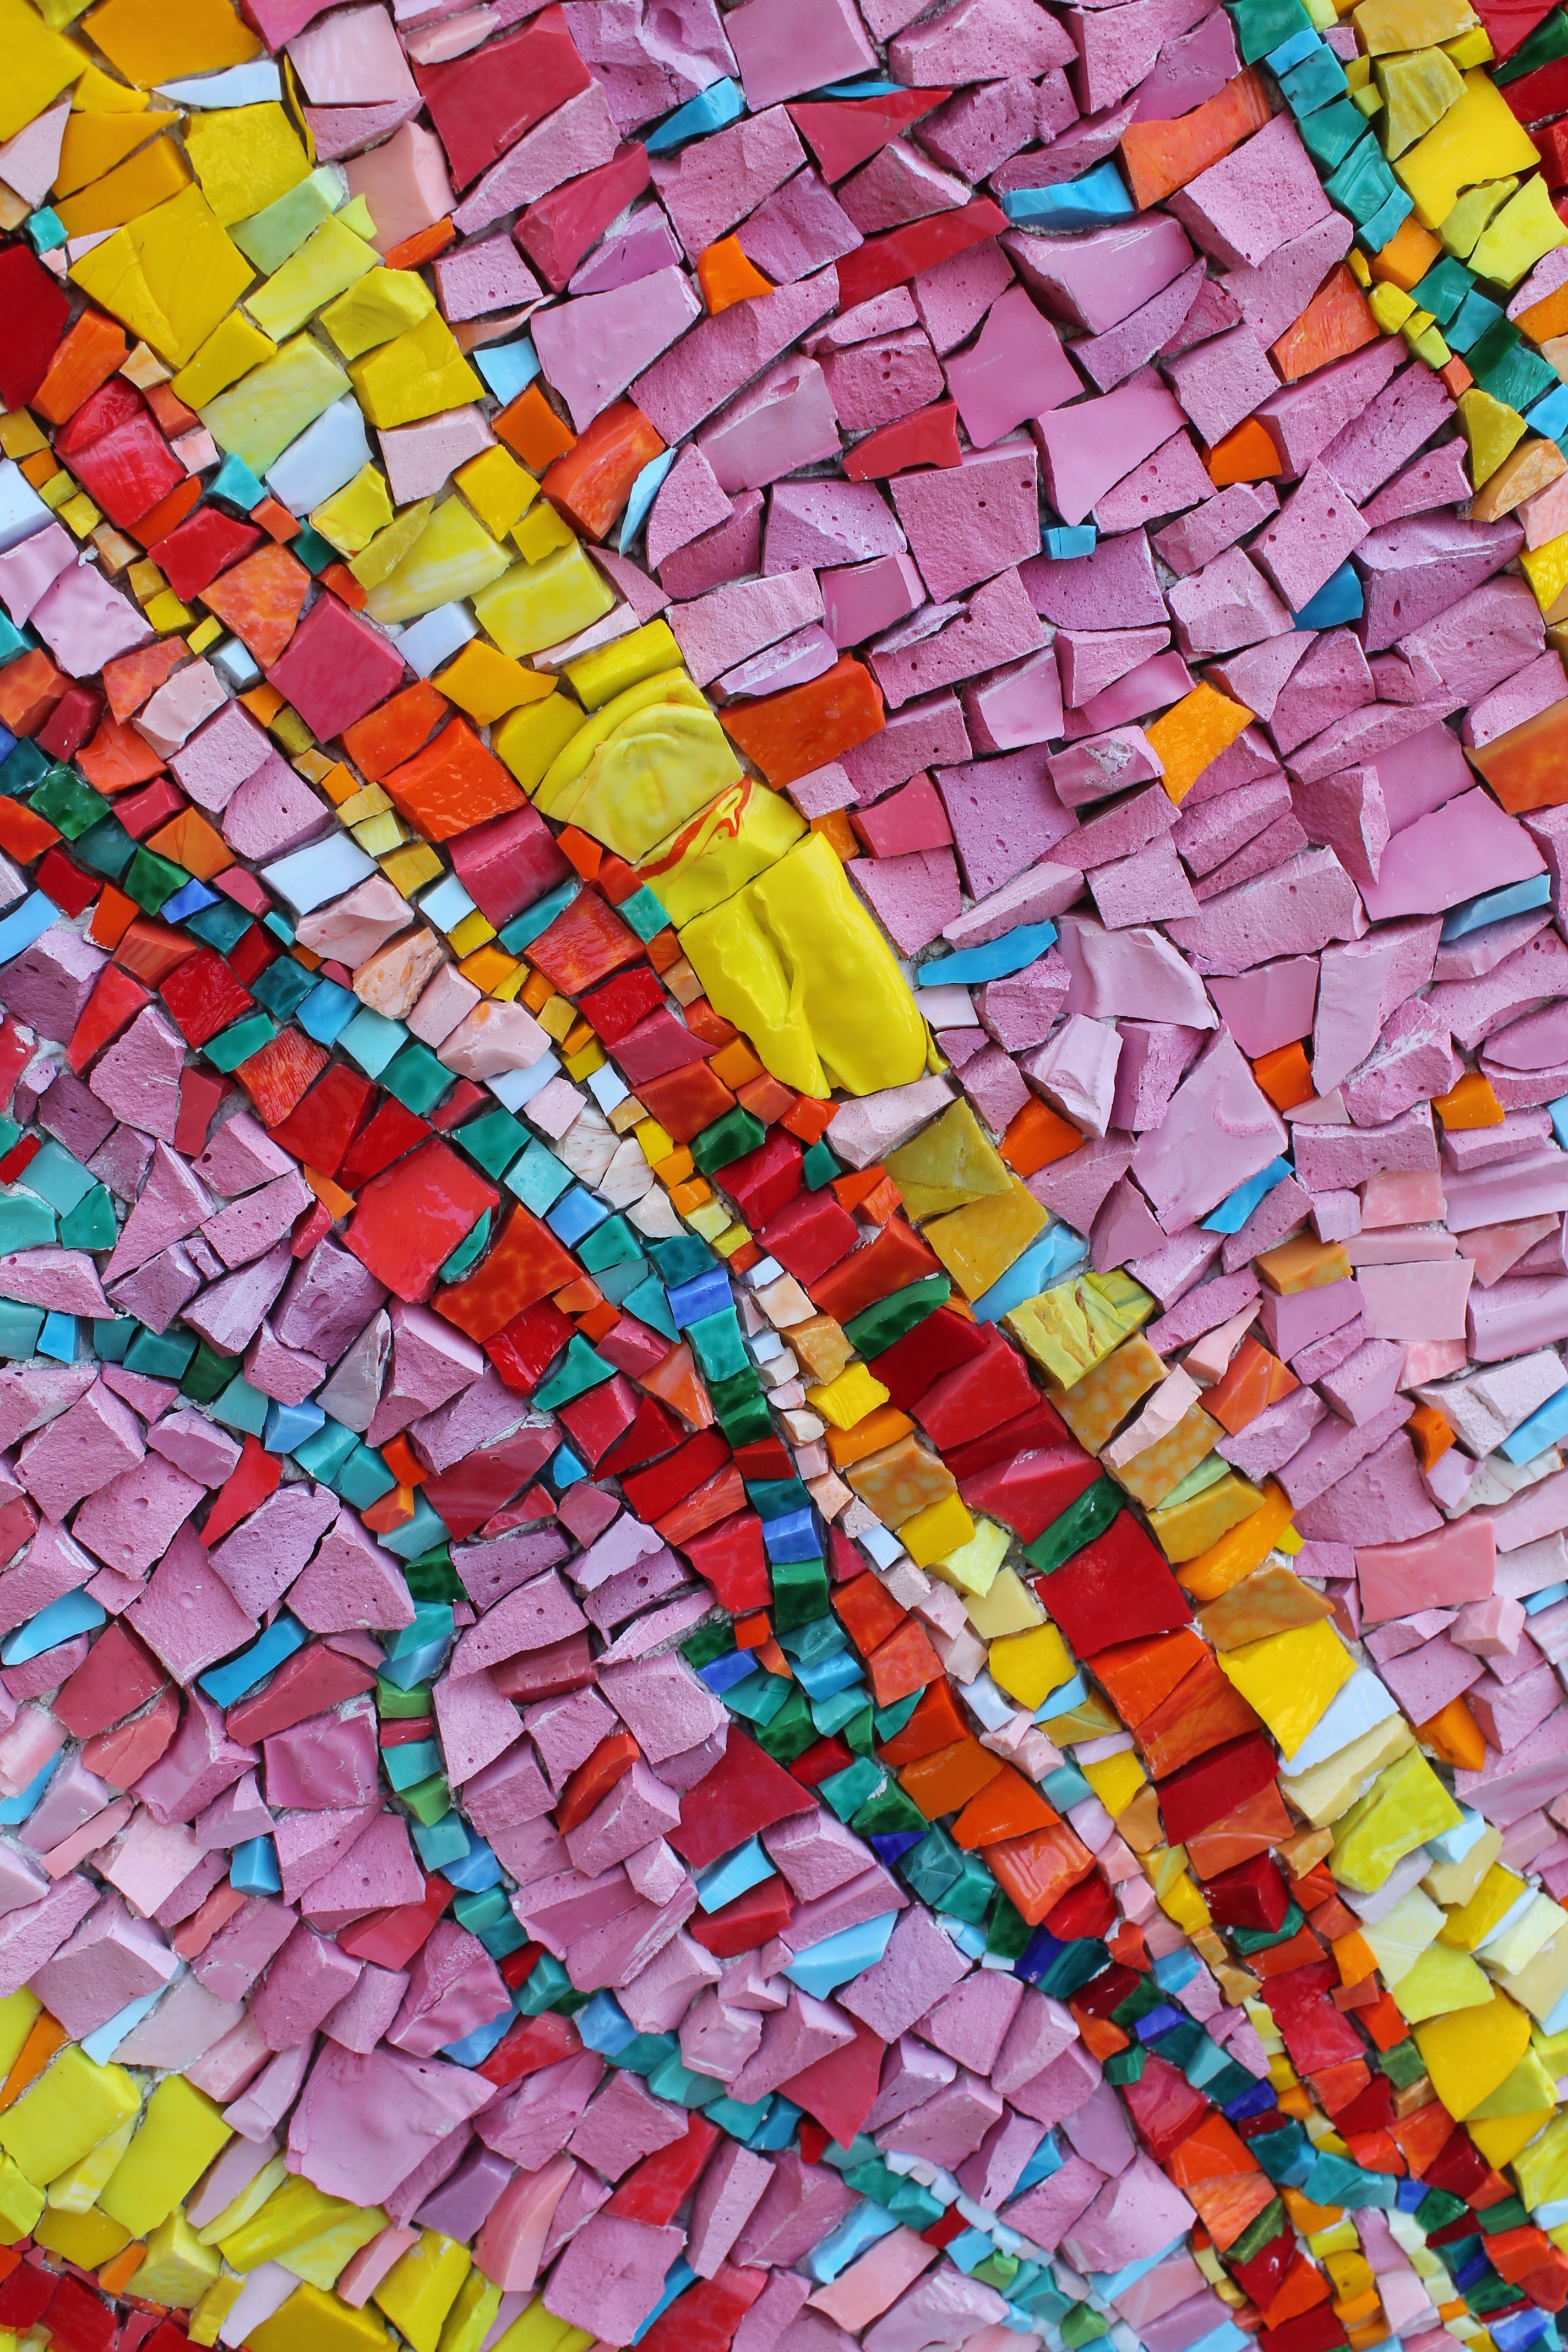
pattern, line, color, circle, art, mosaic, shades, flooring, road surface